Lake Bell

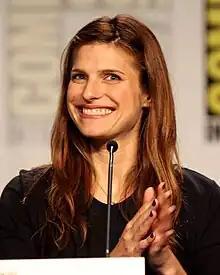
Bell in July 2011

Bell was listed as number 45 on "Femme Fatales'" list of the 50 Sexiest Women of 2003; 6th on "British Vogue's" list of the 10 Best Dressed Women of 2007, 32nd on "Maxim's Hot 100" of 2008, 44th on Maxim's Hot 100 of 2012 and 89th on AskMen's 99 Most Desirable Women of 2012.